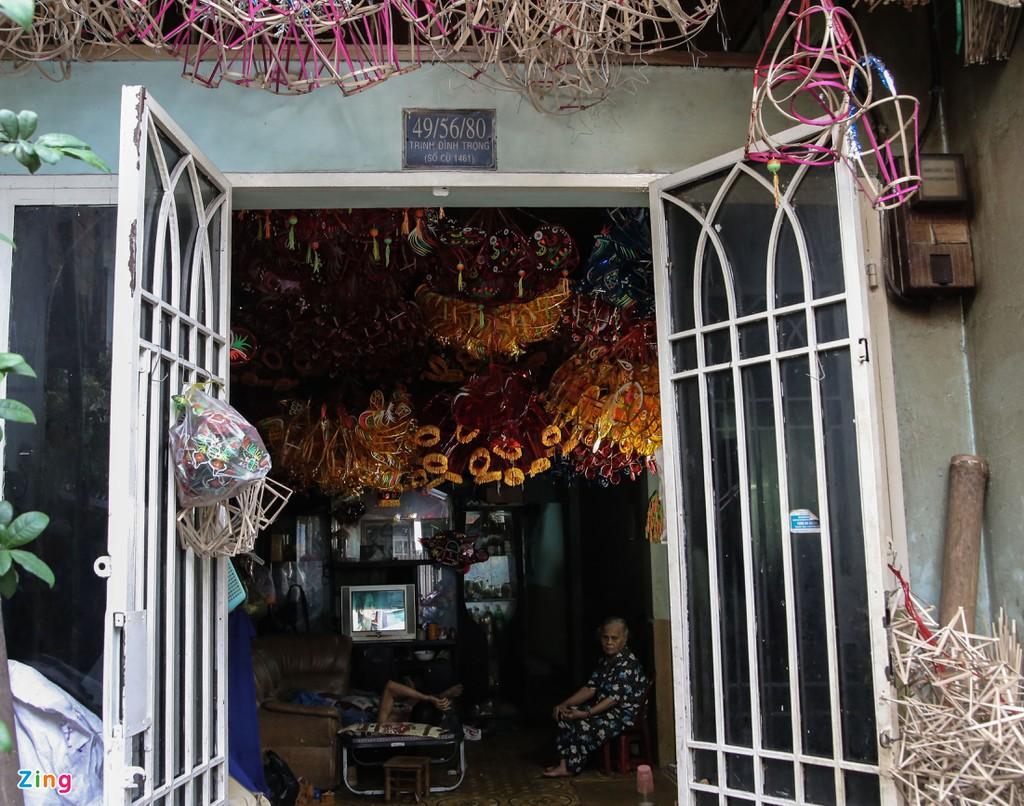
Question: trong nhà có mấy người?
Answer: trong nhà có hai người